Commercial Radio Australia

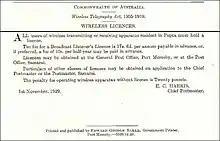
The "Wireless Telegraphy Act 1905–1919" required that listeners pay an annual licence fee to the Post Office to obtain access to radio.

Upon the introduction of public broadcasting in Australia in 1919, the Postmaster-General's Department controlled wireless broadcasting in accordance with the "Wireless Telegraphy Act" 1905. This was because broadcasting was initially perceived as an extension of an existing means of communication, which was traditionally controlled by the Post Office. Control was temporarily transferred to the Naval Department within the Department of Defence during World War I.